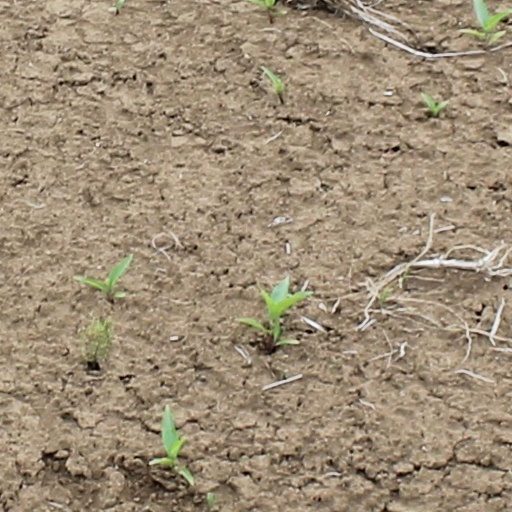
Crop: wheat